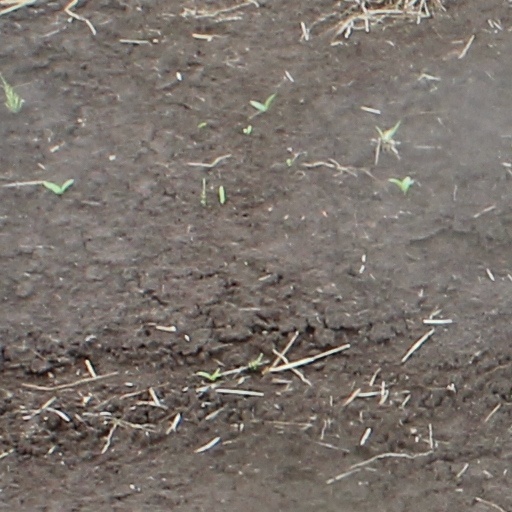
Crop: wheat